Đỗ Cảnh Thạc

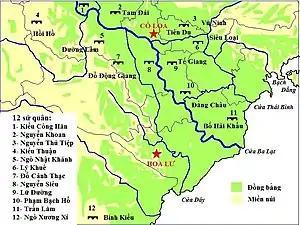
12 Warlords

Đỗ Cảnh Thạc (912–967), formally Duke Cảnh (景公), was a warlord of Vietnam during the Period of the 12 Warlords.